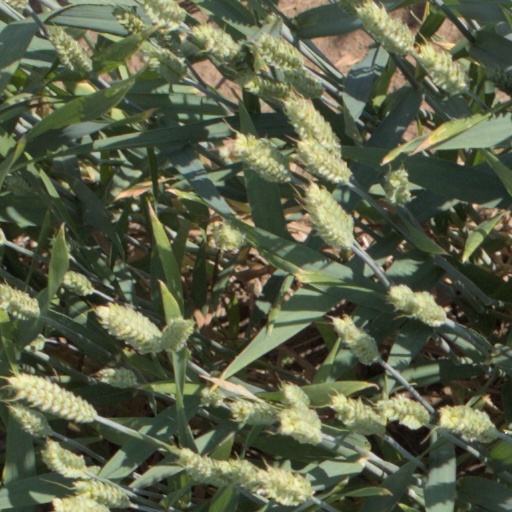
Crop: wheat